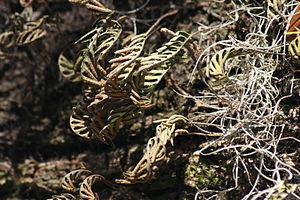
Le Cumberland Island National Seashore est une aire protégée américaine située sur les bords de l'océan Atlantique, en Géorgie. Créée le 23 octobre 1972, elle protège intégralement Cumberland Island, dans le comté de Camden.